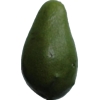
Label: green_avocado